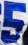
Number: 5